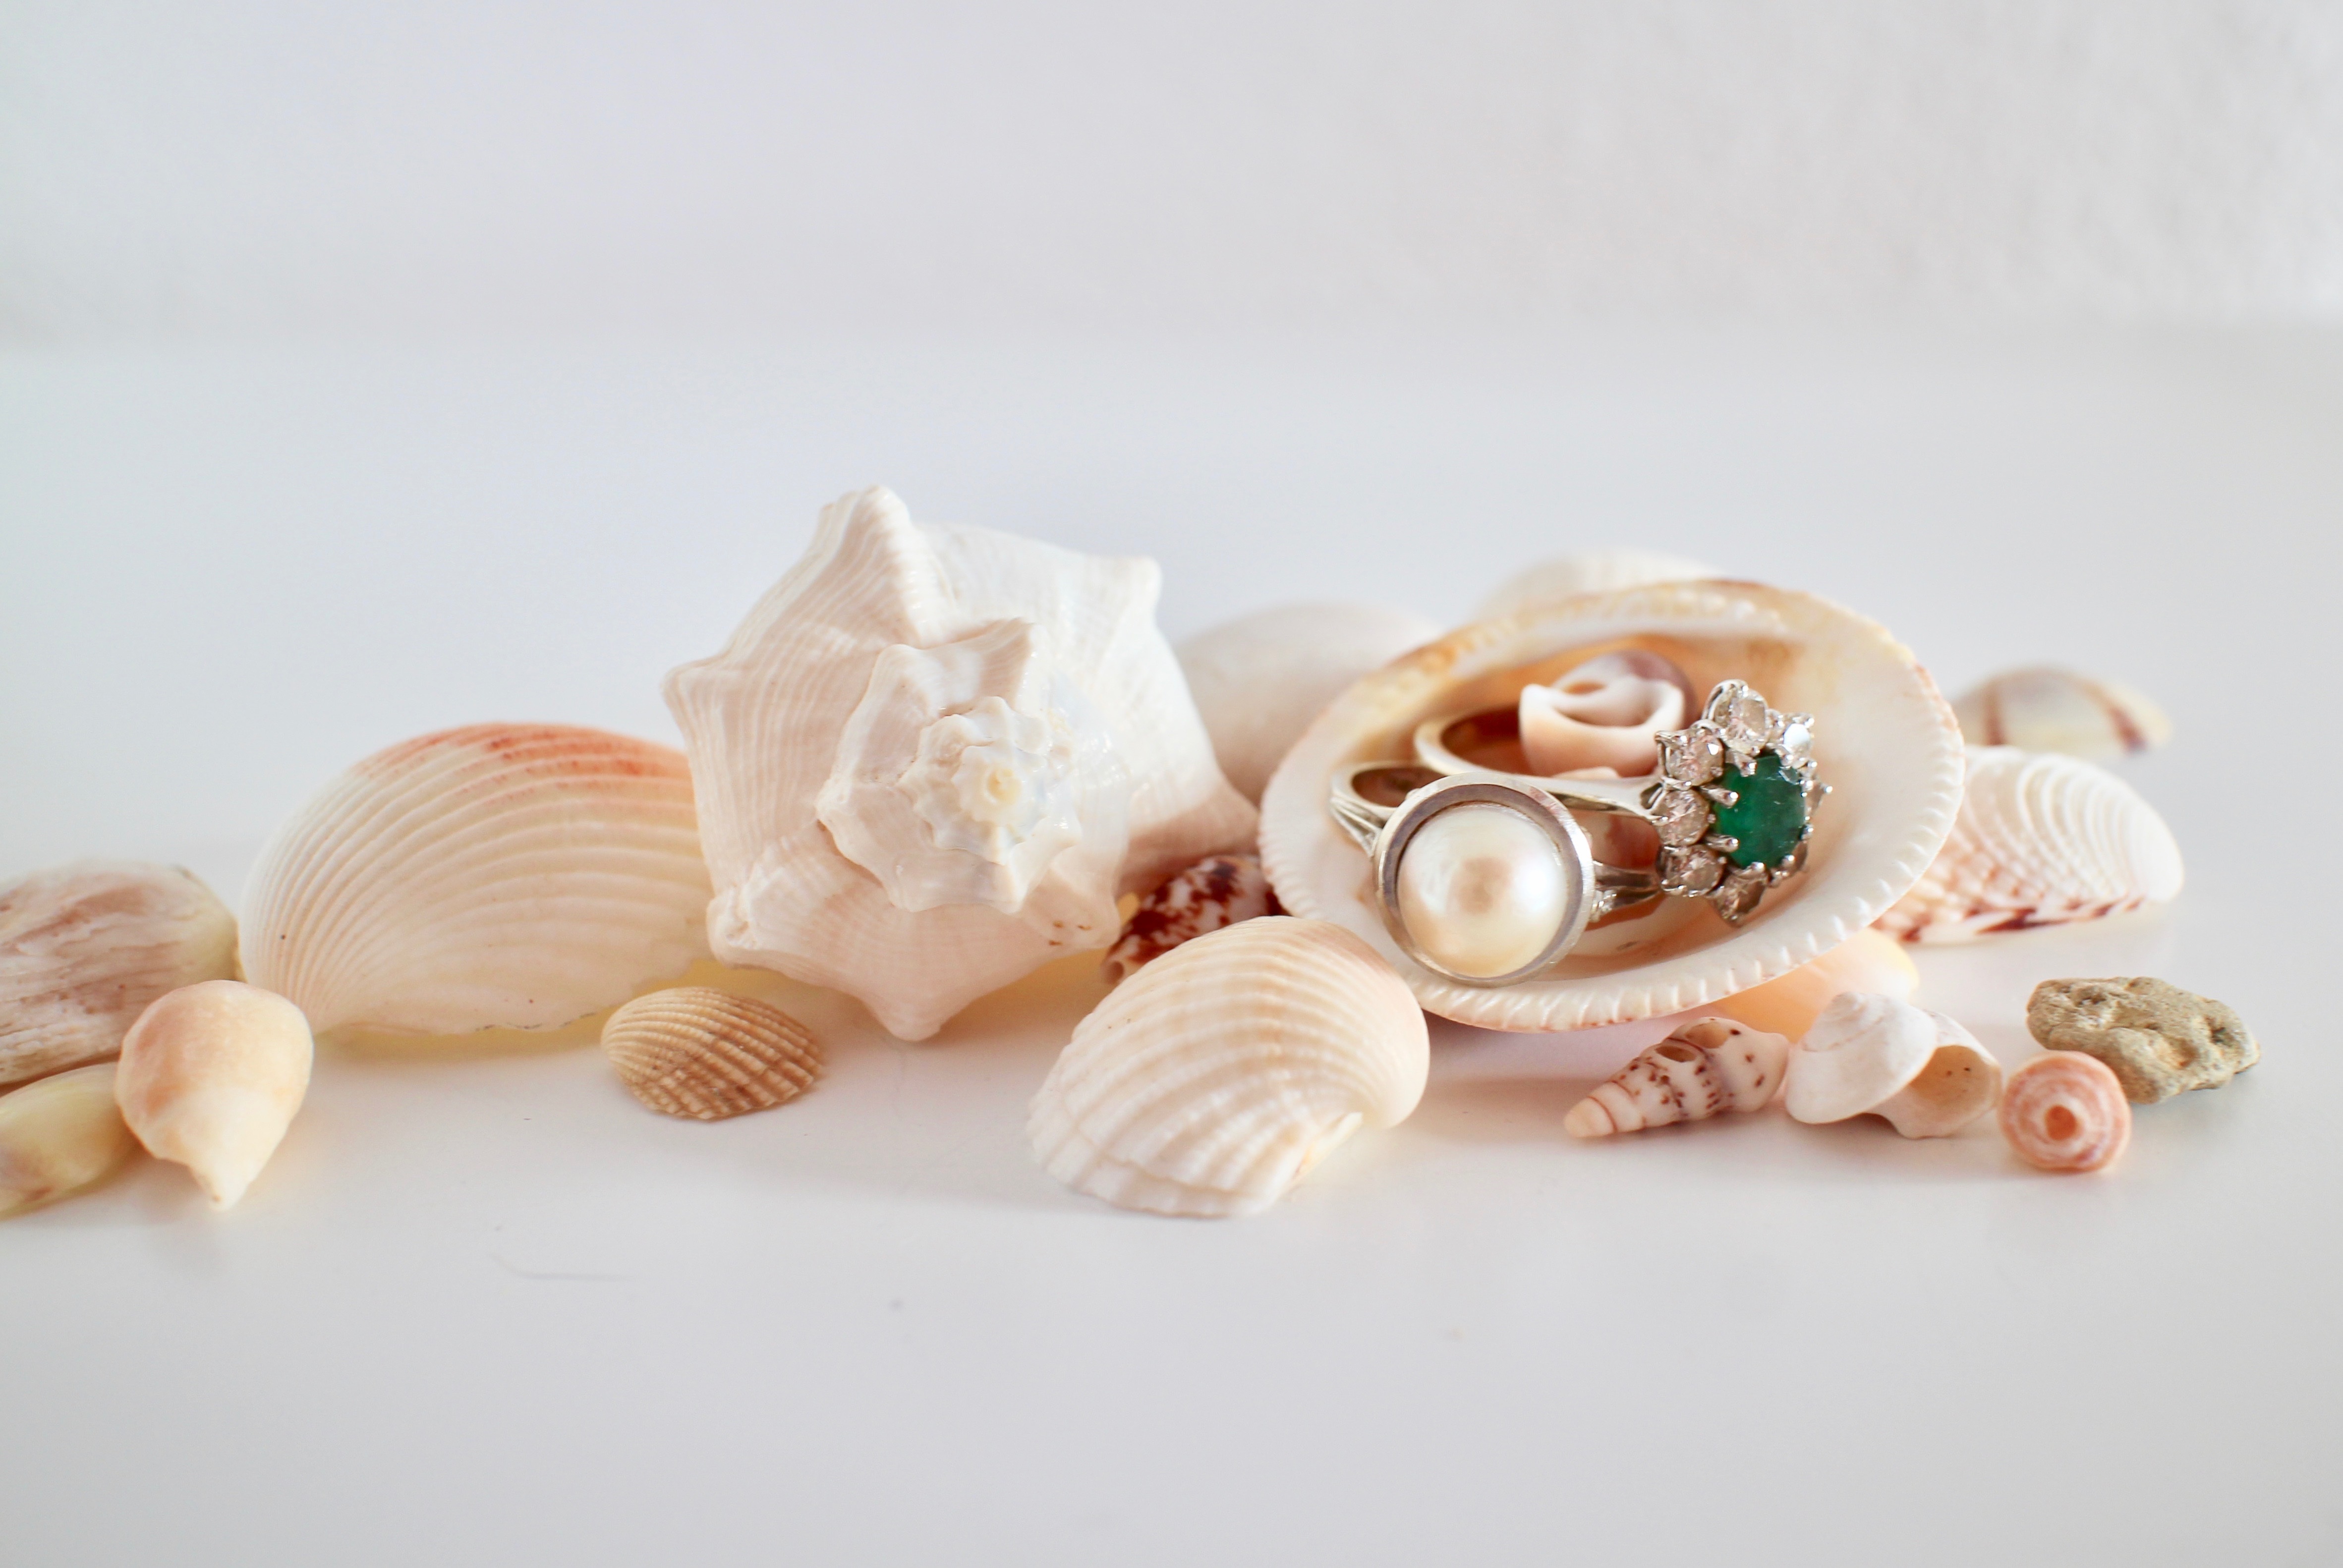
petal, food, fashion, material, jewelry, invertebrate, seashell, conch, shells, gold, rings, cockle, treasure, precious